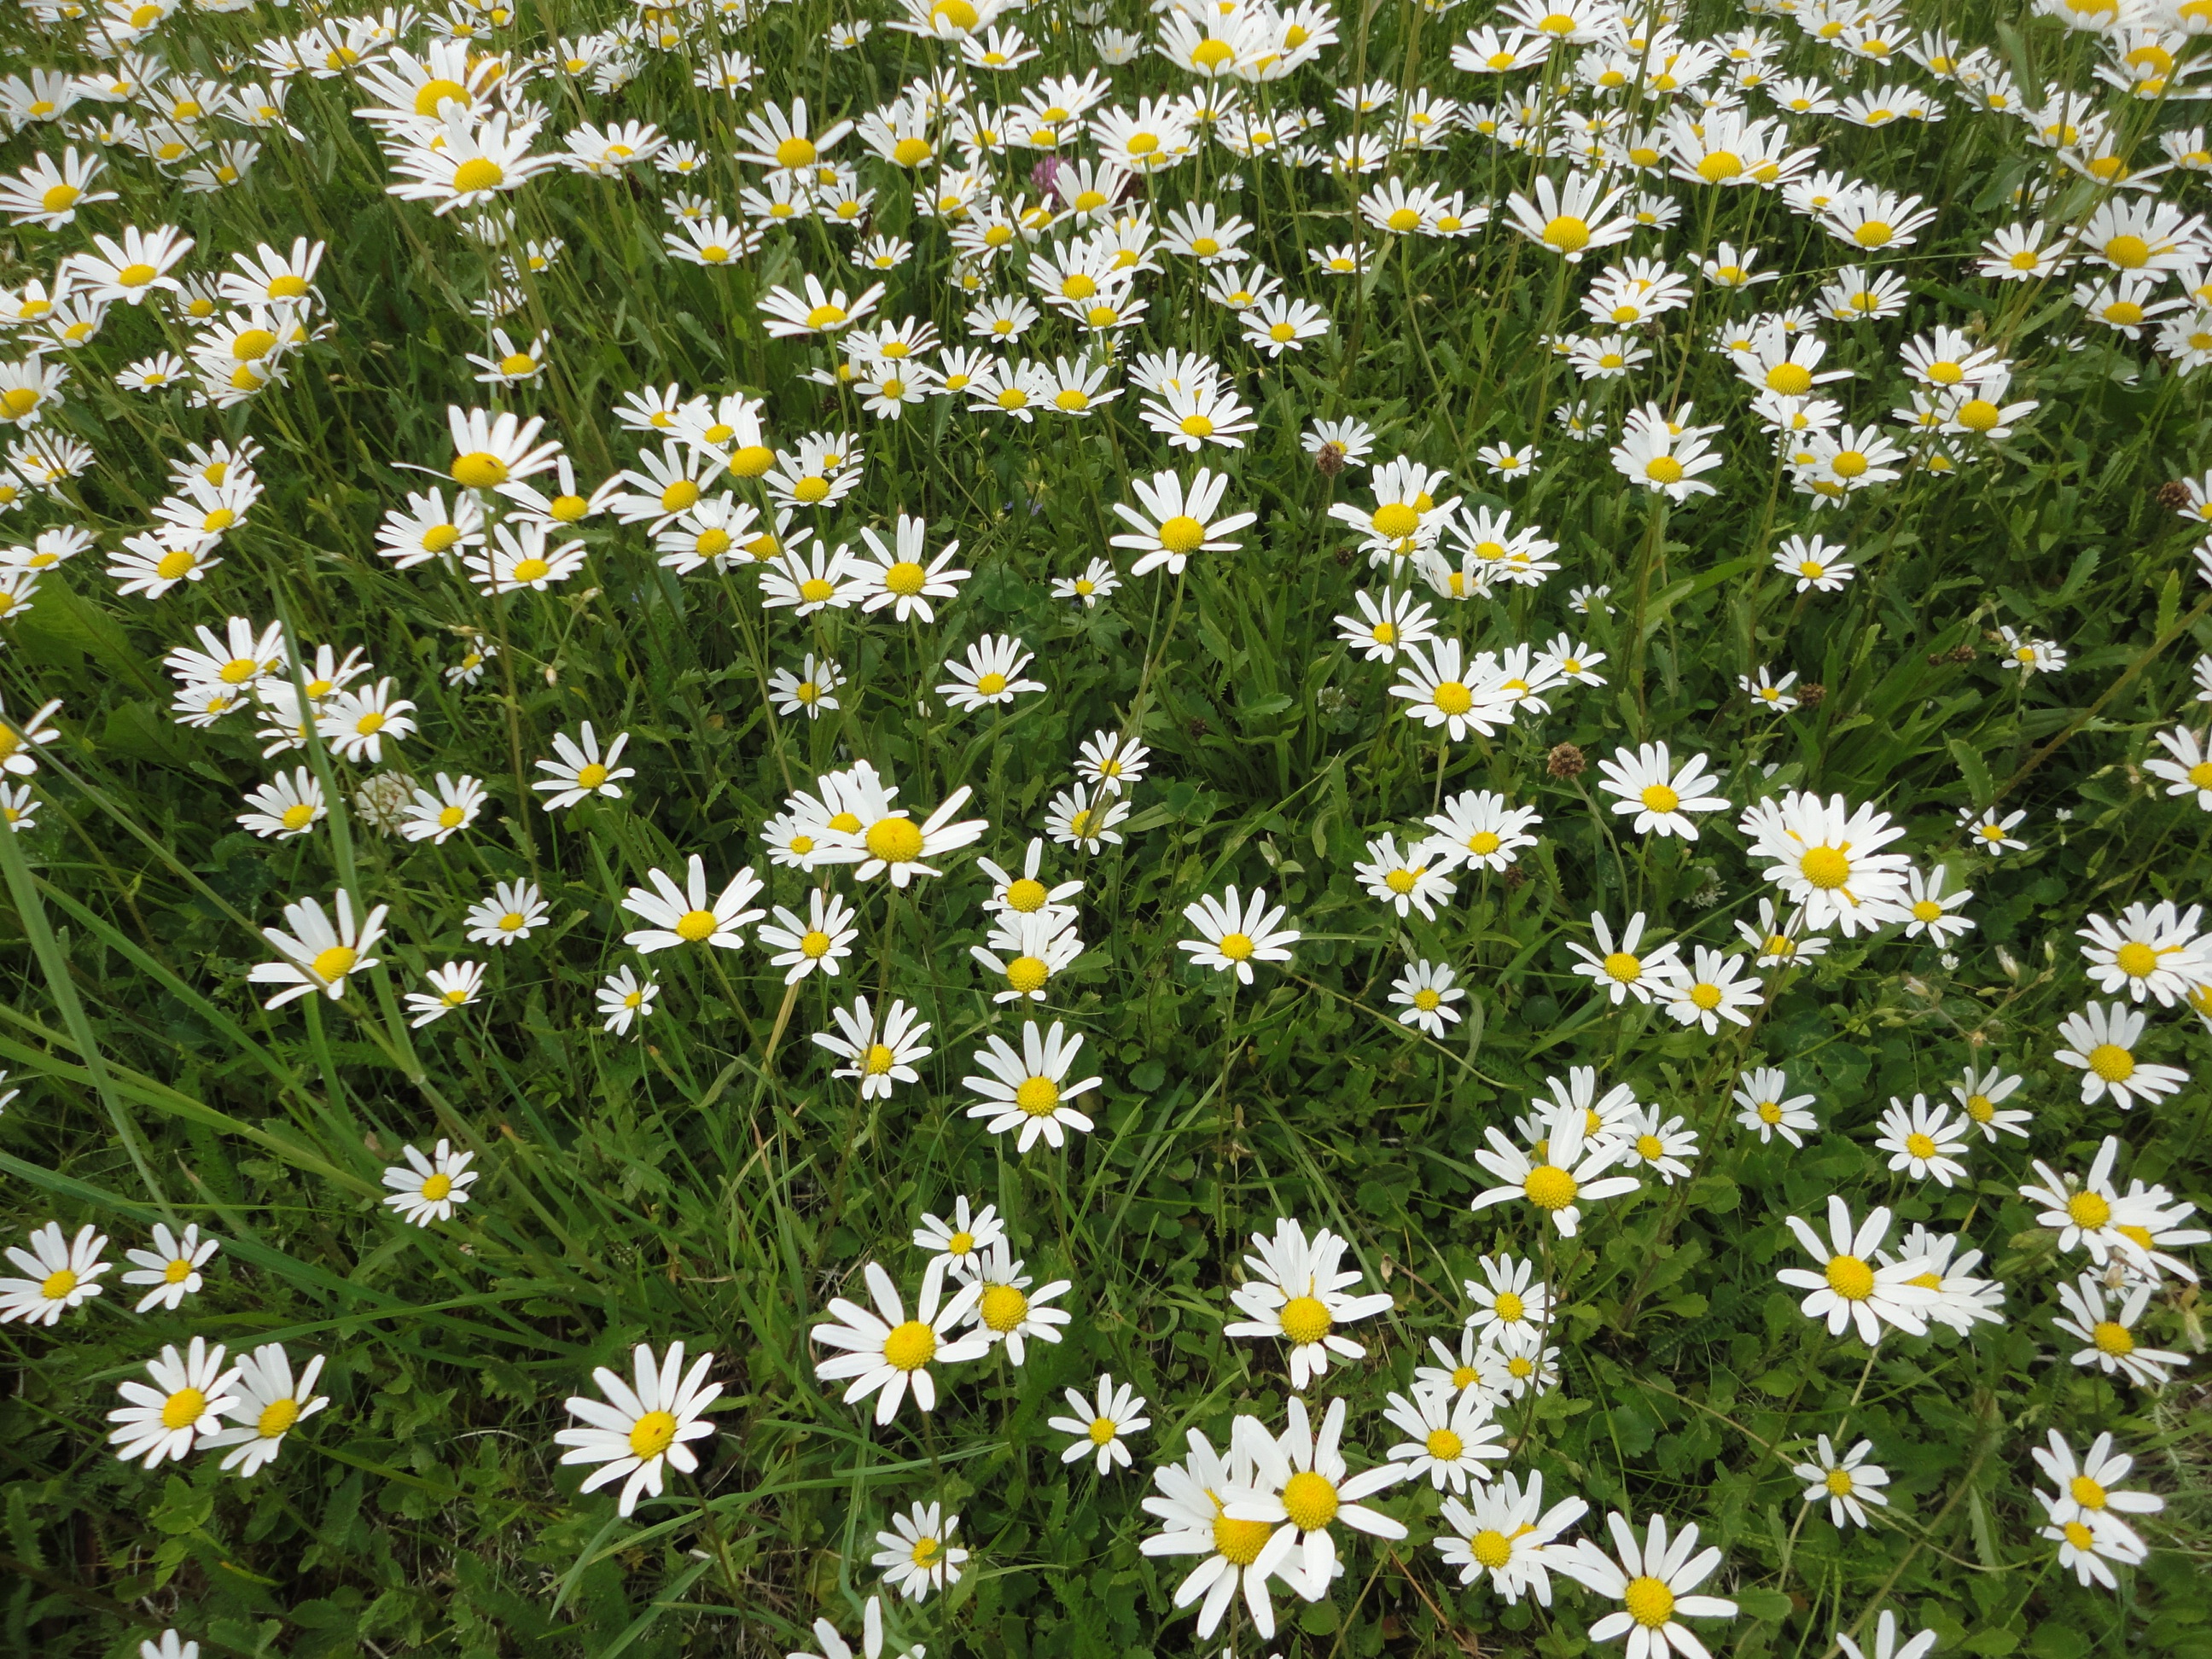
nature, blossom, plant, white, field, meadow, flower, bloom, summer, daisy, botany, close, flora, wild flower, white flower, wildflower, aster, wildflowers, daisies, flowering plant, meadow margerite, daisy family, leucanthemum, asterales, oxeye daisy, annual plant, land plant, chamaemelum nobile, marguerite daisy, tanacetum parthenium, garden cosmos